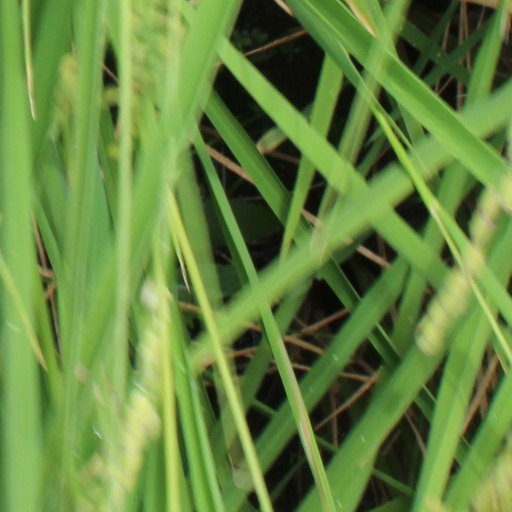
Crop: rice